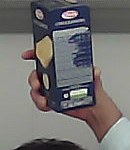
Product: barilla_lasagne